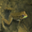
Label: frog